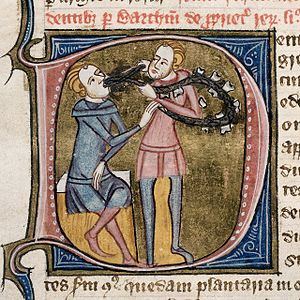
Tandlæge / Historie
Tandbehandling omkring år 1375
En tandlæge er en person, der er uddannet og autoriseret til at forebygge og behandle sygdomme i mundhule og tænder. En tandlæges arbejde består blandt andet i forebyggende undersøgelser af befolkningens tænder og mundhuleslimhinder med henblik på tidligt at diagnosticere sygdomme, og således forhindre større indgreb i mundhulen.